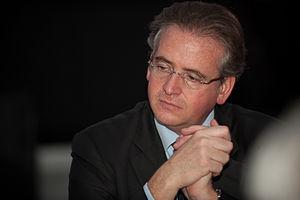
portrait de Pierre Delval